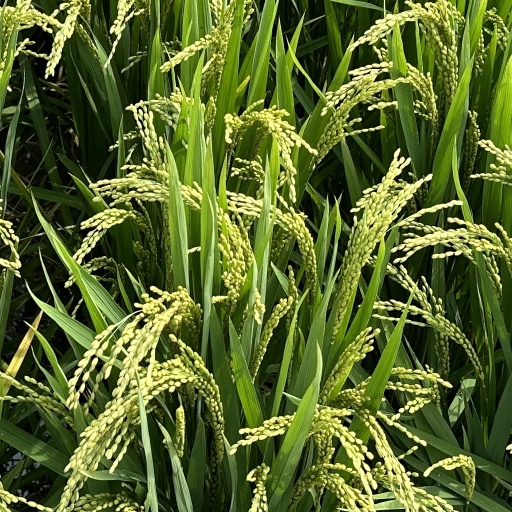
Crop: rice